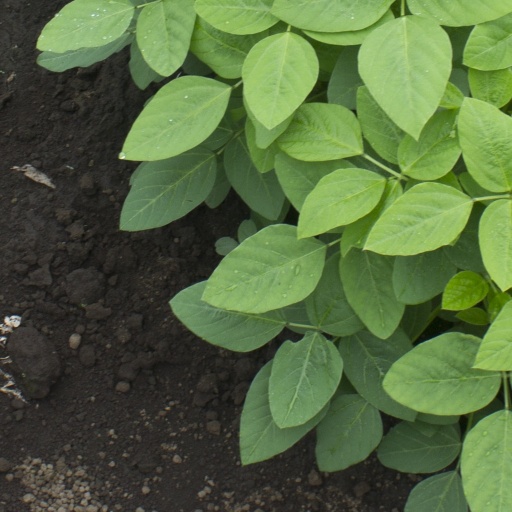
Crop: soybean